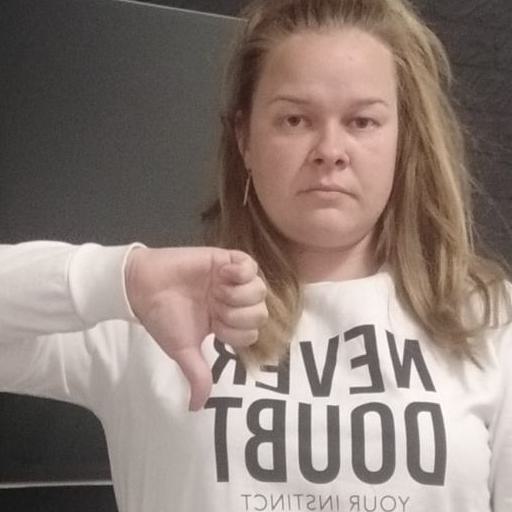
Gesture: dislike